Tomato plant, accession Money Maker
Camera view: horizontal (90 deg, fisheye); turntable rotation: 120 degrees
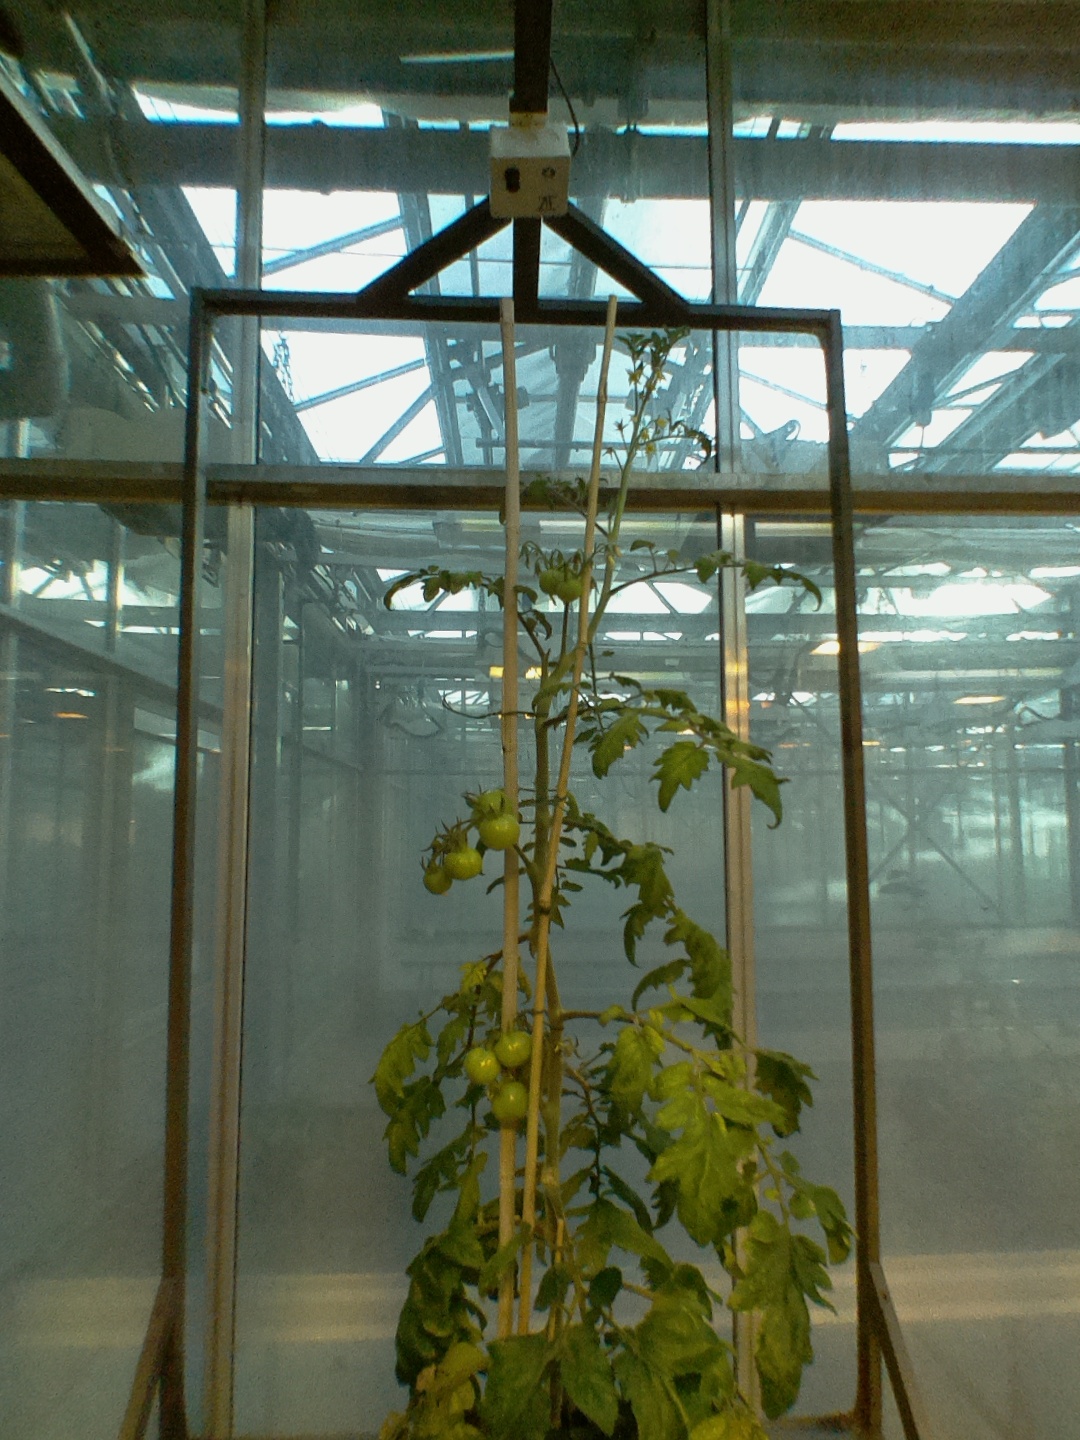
BBCH growth stage 75: 50%-60% of final fruit size